Vitas

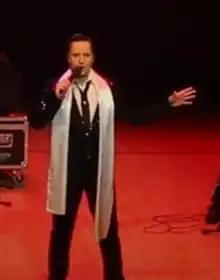
Vitas in 2015.

In 2019, Vitas released his fifteenth album "Bit Bombit". He celebrated his 20th anniversary as an artist starting with a new concert tour in April 2019 in Moscow, while appearing at "Evening Urgant" on the day of his 40th birthday. He collaborated with Australian musician and DJ Timmy Trumpet on the song "The King" and performed with him at the Belgian rave festival Tomorrowland. In August 2020, Vitas' 20th anniversary EP "OPERA20" was released in China. The album contained songs in English, Russian, and Chinese, as well as a collaboration with Chinese singer Elvis Wang. 1,000 limited edition vinyl copies were issued.